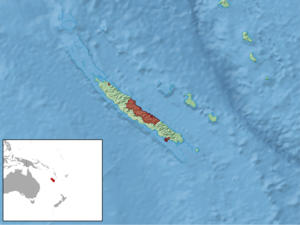
Nannoscincus gracilis est une espèce de sauriens de la famille des Scincidae.